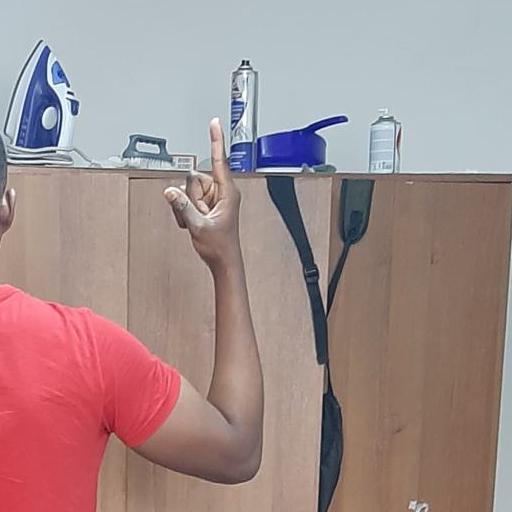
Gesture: one